Siege of Detroit

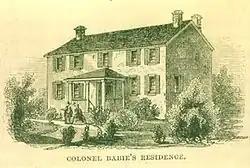
The Francois Bâby house, in the grounds of which the British set up their battery to fire on the American fort

Meanwhile, British Major General Isaac Brock was in York, the provincial capital, dealing with the recalcitrant Legislative Assembly and mobilizing the province's militia. He had at his disposal only a single regiment of regulars and some small detachments of veterans and artillery to support the militia. Brock was aware that there was no immediate threat from the disorganized and badly supplied American forces on the Niagara River, or from the lethargic American commander-in-chief, Major General Henry Dearborn at Albany, New York. Hull alone was occupying or threatening Canadian territory. After finally obtaining support from the Assembly for his measures to defend Upper Canada, Brock prorogued parliament and set out on 6 August for Fort Amherstburg with 50 regulars of the 41st Foot and 150 volunteers from the York Militia (the "York Volunteers"). He was later joined by detachments of the Lincoln, Oxford, and Norfolk militias, and by John Norton with 60 warriors from the Six Nations of the Grand River. Travelling in boats along the north shore of Lake Erie in inclement weather, Brock reached Fort Amherstburg on 13 August.